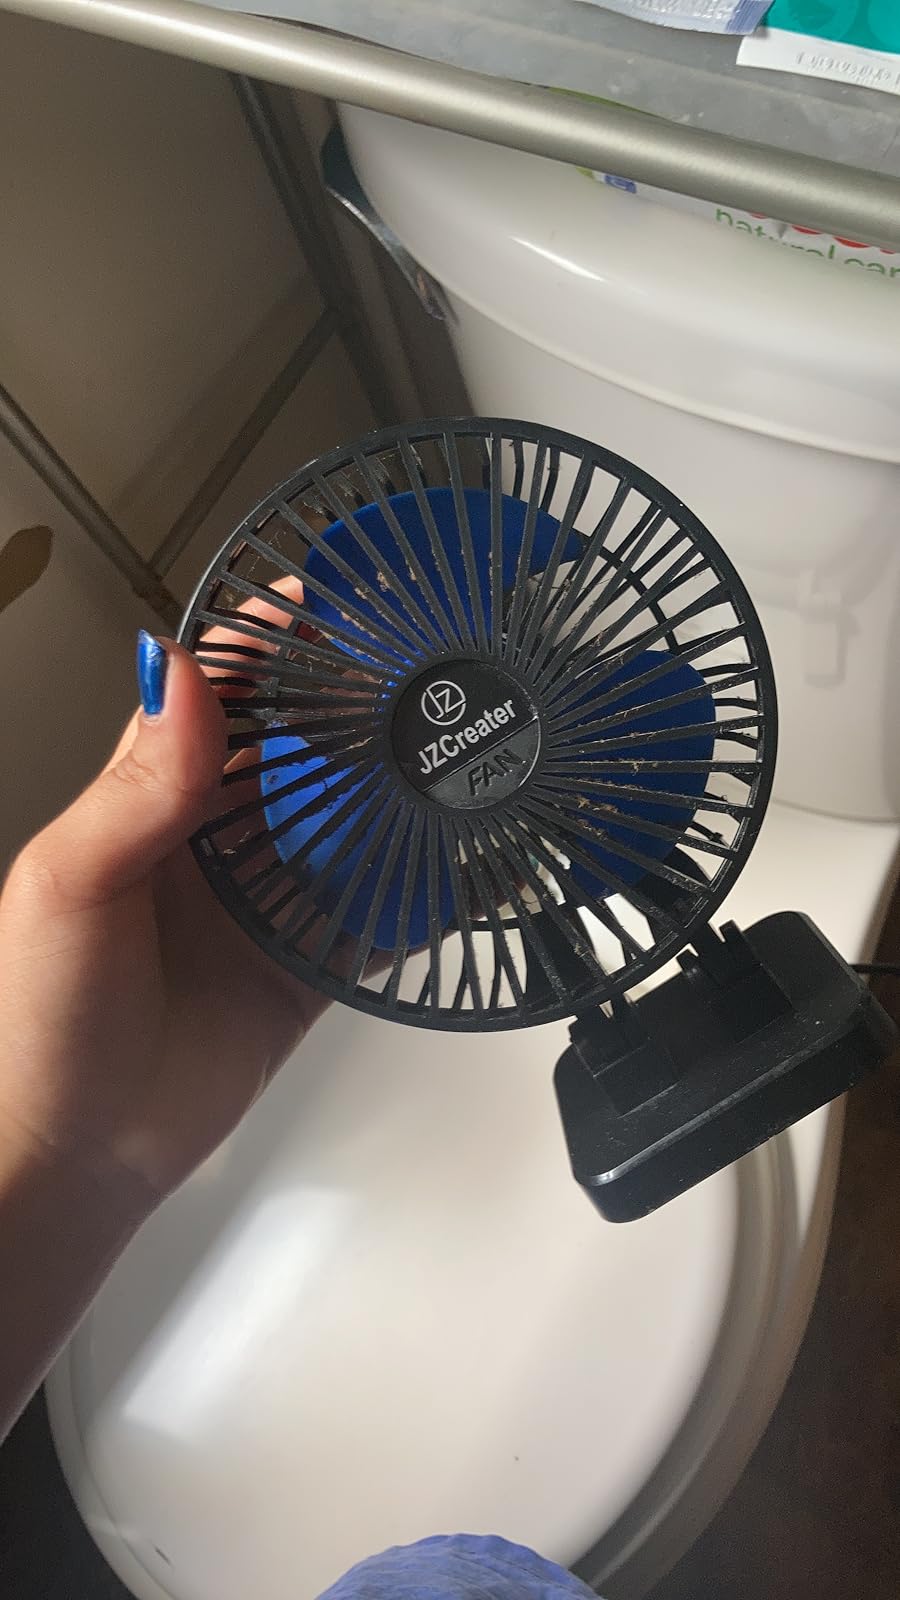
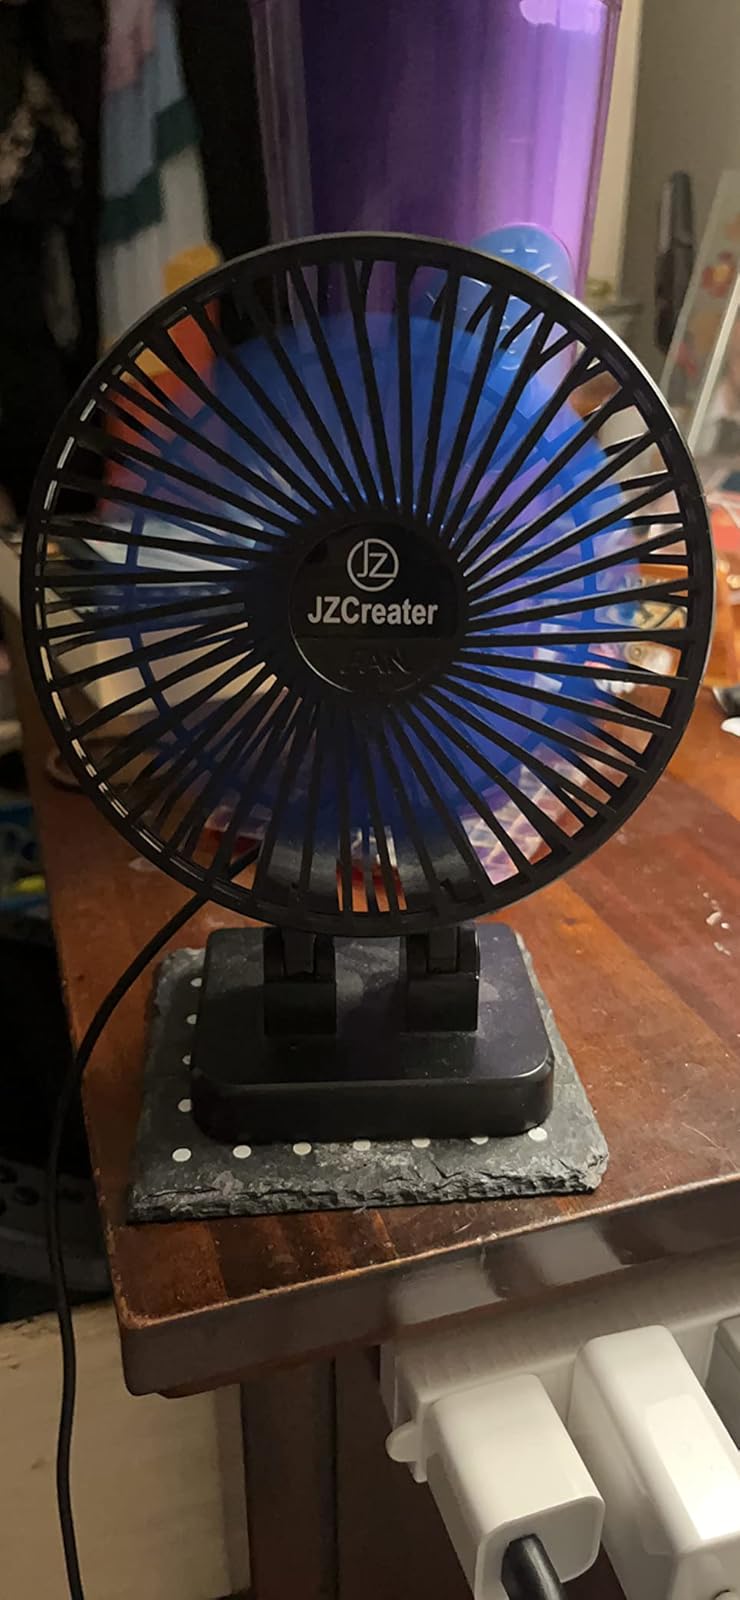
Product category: fan
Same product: yes